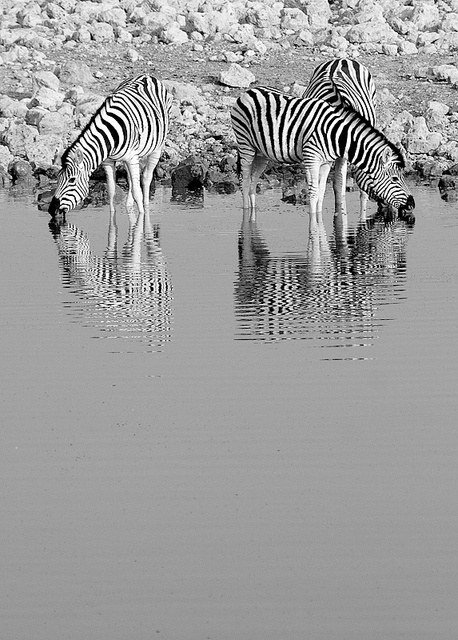
Three zebras that are standing in the water.
this is three zebras standing in the water
some giraffes standing in the water while they drink
Zebras standing in water drinking near rocky shore.
A black and white image of three zebras drinking from a pond